Hellion (film)

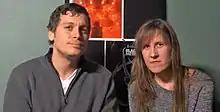
Actor Jonny Mars and director Kat Candler in 2014

"Hellion" received mixed to positive reviews upon its premiere at the 2014 Sundance Film Festival, although newcomer Josh Wiggins's performance was especially praised. , the film has an approval rating of 58% on Rotten Tomatoes, based on 48 reviews with an average score of 6.20/10. The film also has a score of 55 out of 100 on Metacritic based on 24 critics indicating "mixed or average" reviews.